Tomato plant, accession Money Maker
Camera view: horizontal (90 deg, fisheye); turntable rotation: 300 degrees
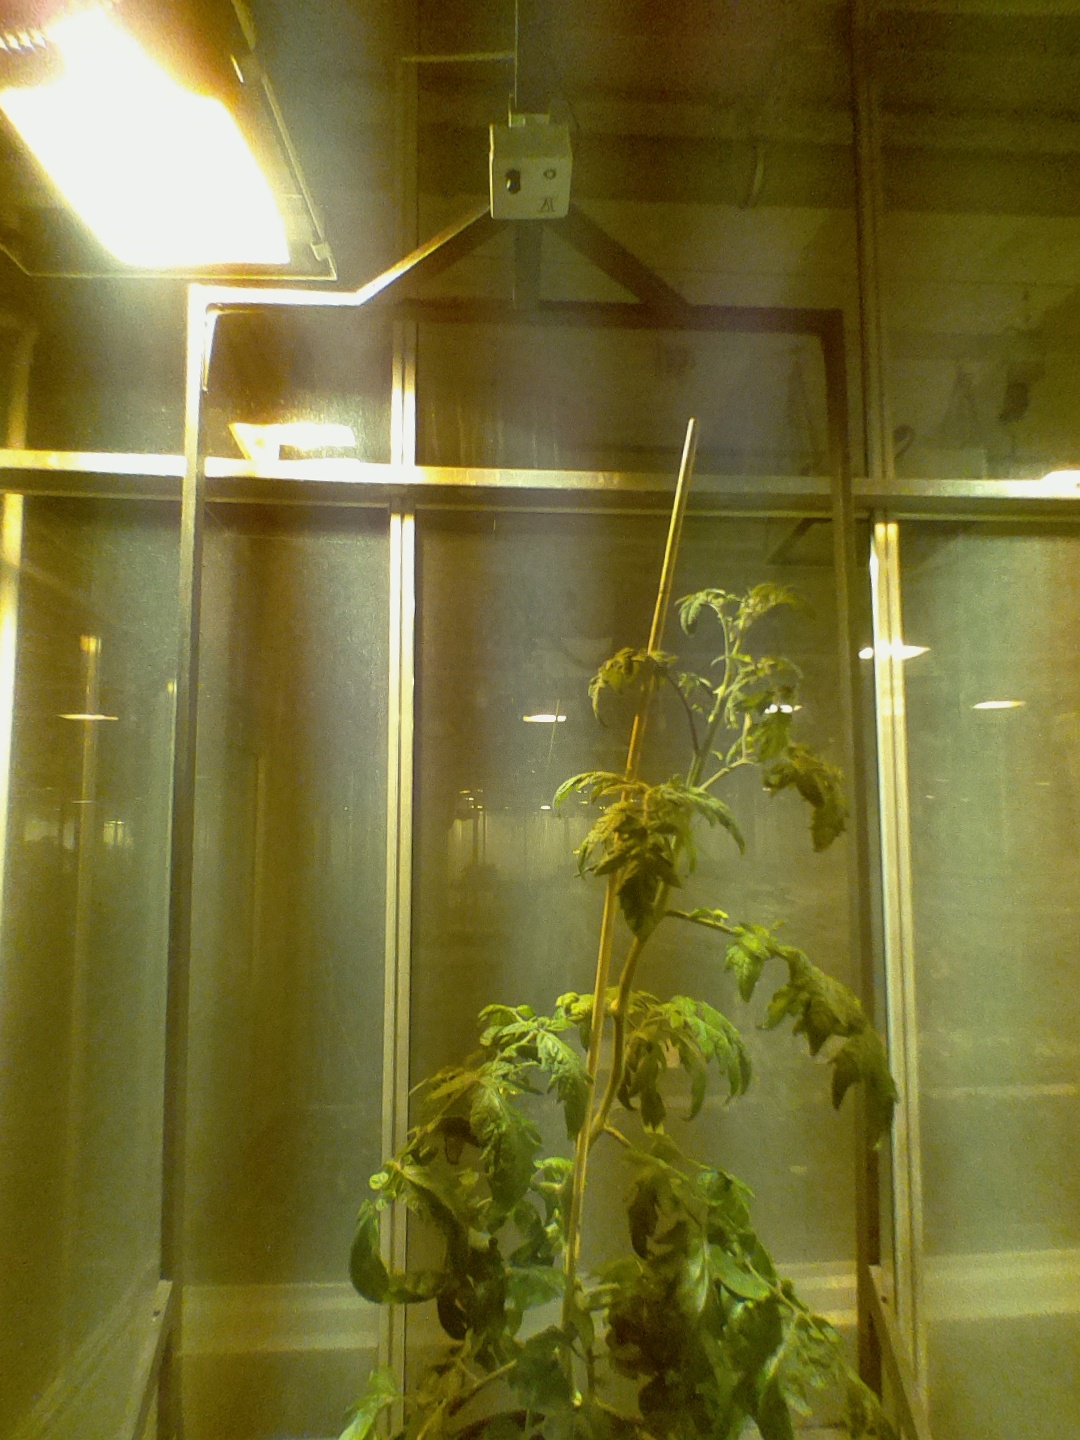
BBCH growth stage 70: Fruits at the main stem or branches visibles